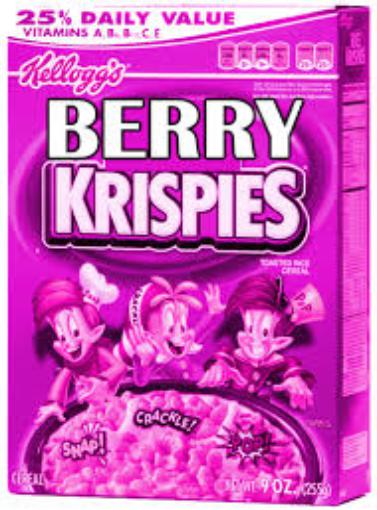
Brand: Berry Krispies
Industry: Food